Contourite

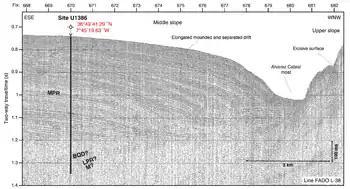
Sparker seismic line showing elongate drifts in the Gulf of Cadiz

Giant elongate drifts form very large mounded elongated geometries parallel to the deepwater bottom-current flow. They are characterised by a near-complete lack of parallel bedding. Mounded drifts are often bounded on one or both sides by non-depositional or erosional channels, sometimes known as "moats". These drifts can be “tens to hundreds of kilometres long, tens of kilometres wide, and range from 0.1 to more than 1 km in relief above the surrounding seafloor”. Their length-to-width ratio ranges from 2:1 to 10:1. They can accumulate to thicknesses greater than 2 km and can form anywhere from the upper slope to the deepest parts of the basin, depending on the specific location of the bottom-current. Sedimentation rates range from 20 to 100 m/Ma. They tend to be finer-grained with a lot of mud, silt, and biogenic material. Coarse-grained contourites are very rare. They may also form detached or separated versions due to seafloor topography and flow conditions. Detached drifts are isolated and migrate downslope, while separated drifts are typically asymmetric in shape, tend to form at the base of a slope, and migrate up slope. Large sediment waves have been observed partially covering some giant elongate drifts.